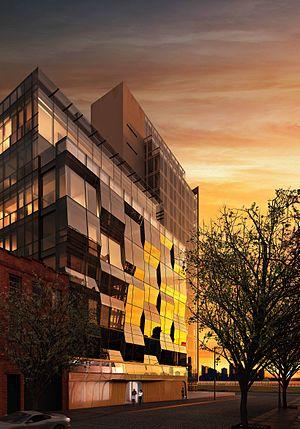
Asymptote est une agence d’architecture créée en 1988 et basée à New York par Lise-Anne Couture, née en 1959, et Hani Rashid, né en 1958. Depuis le début, ces deux derniers sont les principaux associés de cette agence.